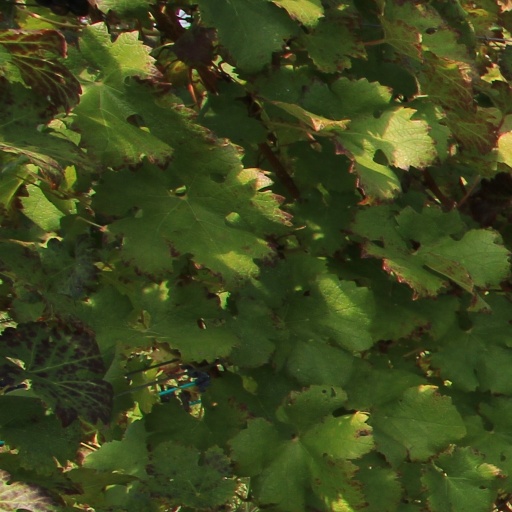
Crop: grape